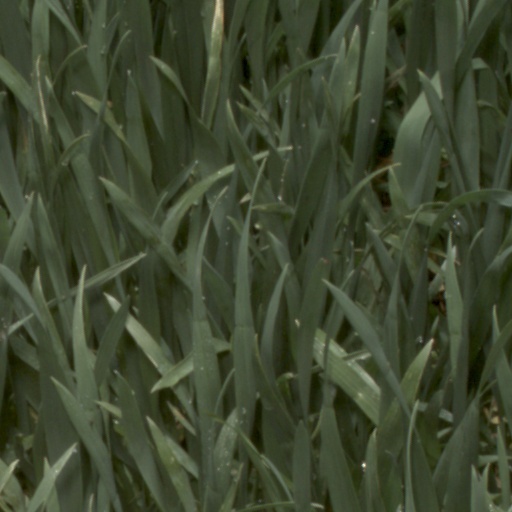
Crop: wheat